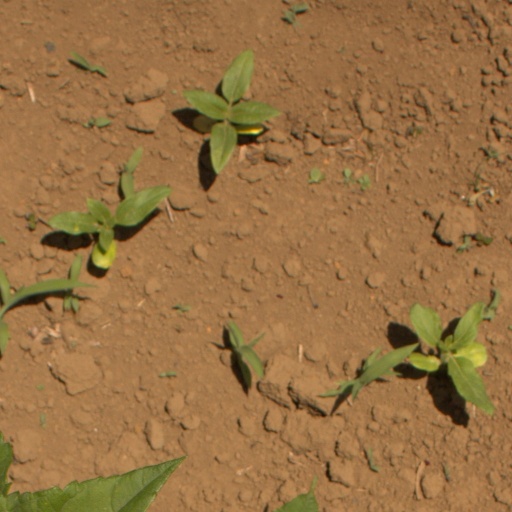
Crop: Jerusalem artichoke